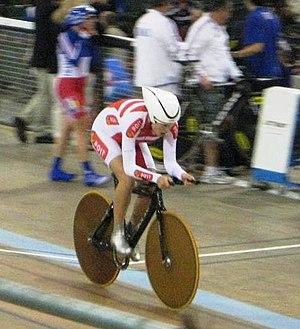
Trine Schmidt Hansen, née le 3 juin 1988 à Copenhague, est une coureuse cycliste danoise, membre de l'équipe Lotto Soudal. Spécialiste de la piste, elle est médaillée d'argent de la course aux points lors des championnats du monde de cyclisme sur piste 2008 à Manchester. Elle est aussi championne d'Europe de course aux points et du scratch en 2017. Également rapide dans l'exercice chronométré, elle est championne du Danemark du contre-la-montre en 2007.